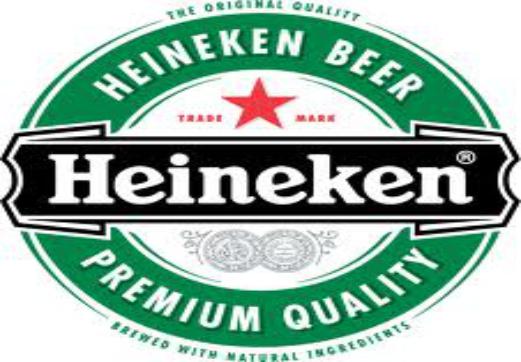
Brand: Heineken
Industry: Food